George II of Great Britain

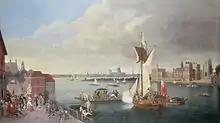
London, 1710

George was born in the city of Hanover in Germany, followed by his sister, Sophia Dorothea, three years later. Their parents, George Louis, Hereditary Prince of Brunswick-Lüneburg (later King George I of Great Britain), and Sophia Dorothea of Celle, both committed adultery. In 1694 the marriage was dissolved on the pretext that Sophia Dorothea had abandoned her husband. She was confined to Ahlden House and denied access to her two children, who probably never saw their mother again.